Wolfach

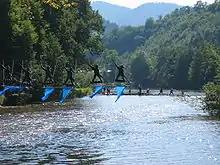
Kinzig in Wolfach

The current mayor of Wolfach is Thomas Geppert, who was first elected in 2015. He was most recently re-elected in 2022, with 76% of the vote.